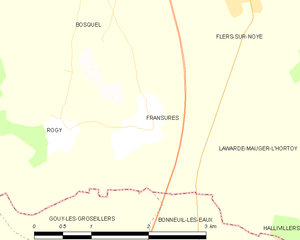
Carte des communes françaises Fransures